Minecraft Legends

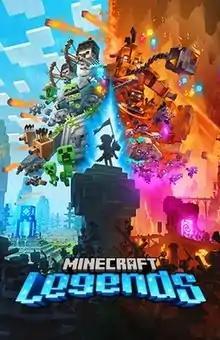
Official cover art

Minecraft Legends is a 2023 real-time action-strategy video game developed by Mojang Studios and Blackbird Interactive and published by Xbox Game Studios. A spin-off of the 2011 sandbox game "Minecraft", it was released on Windows, Nintendo Switch, PlayStation 4, PlayStation 5, Xbox One, and Xbox Series X/S on April 18, 2023. The game would later cease development on January 10, 2024.